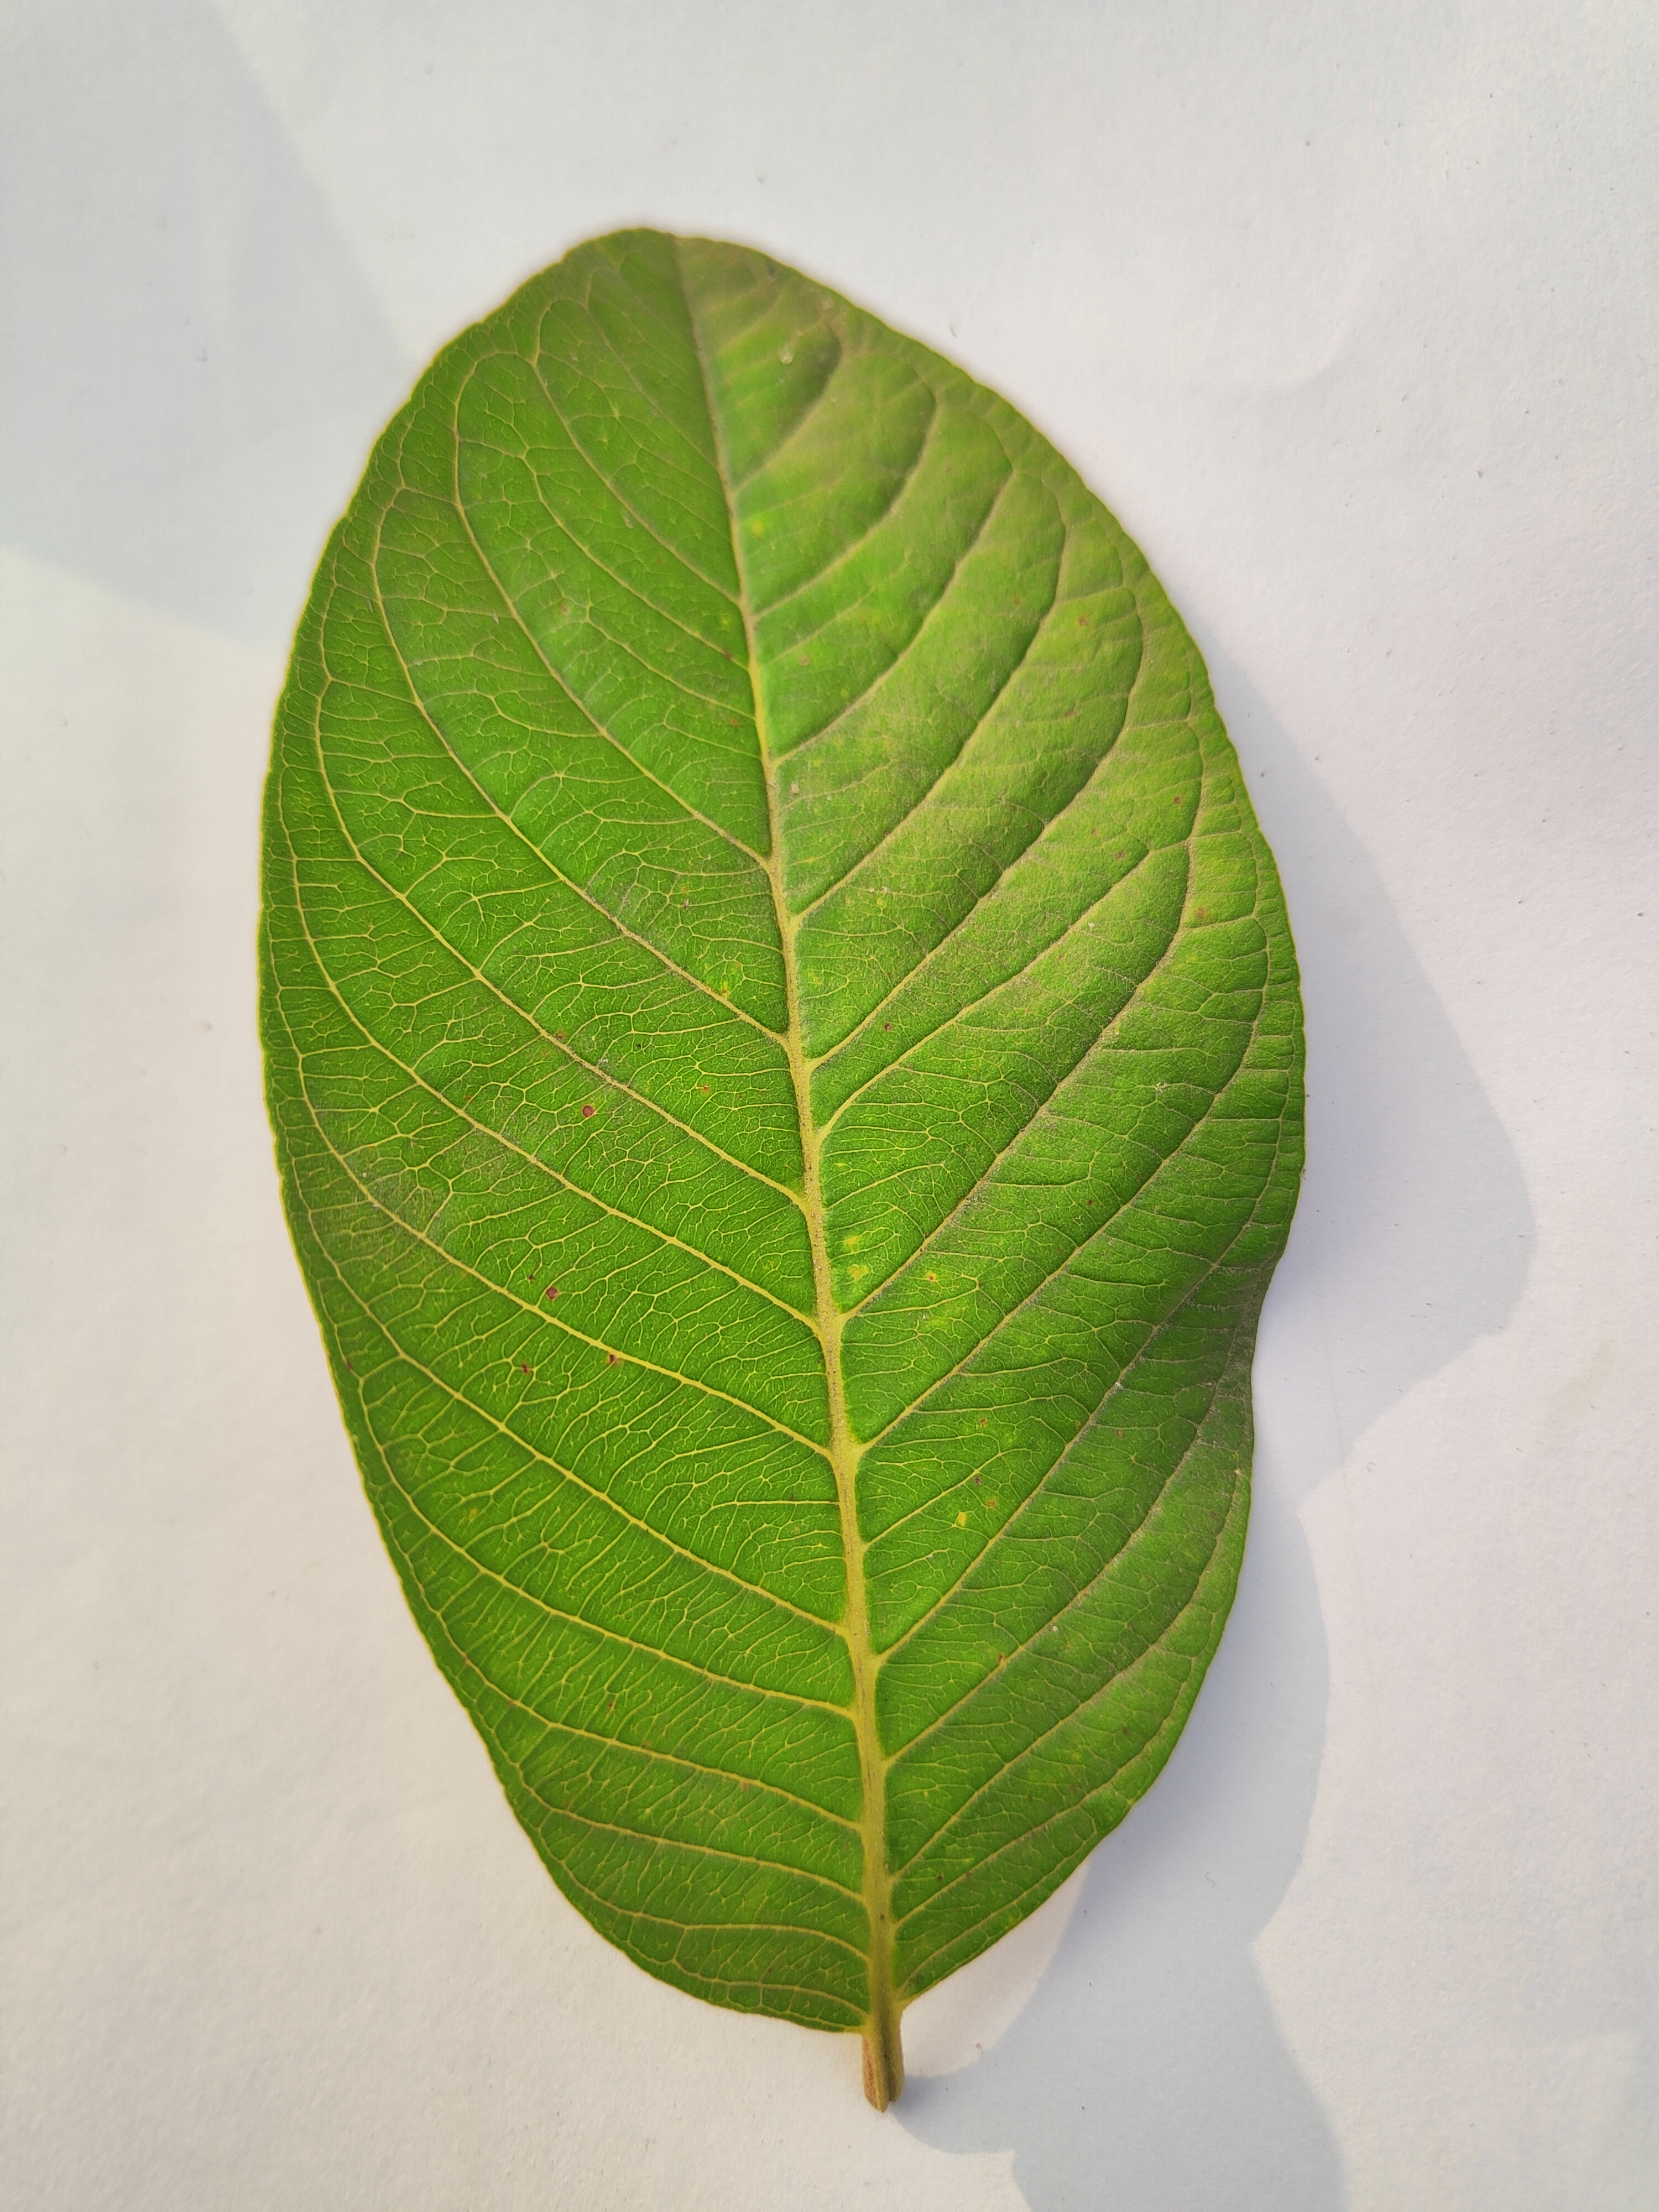
Leaf variety: Guava